Alireza Shojaian

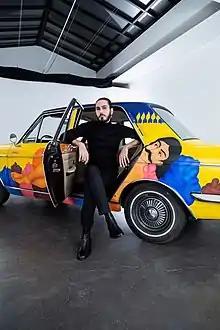
Shojaian's PaykanArtCar

Alireza Shojaian (born 1988) is an Iranian-born French painter and visual activist.